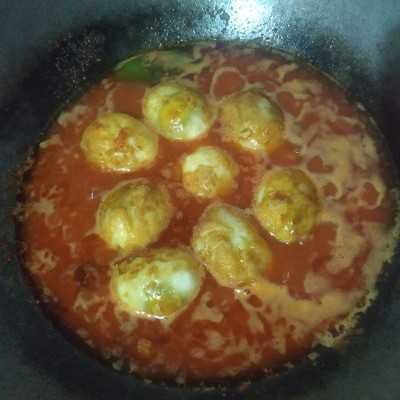
Label: telur_balado